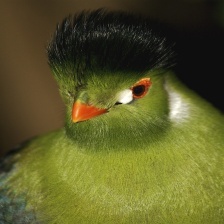
Species: WHITE CHEEKED TURACO
Scientific name: TAURACO LEUCOTIS